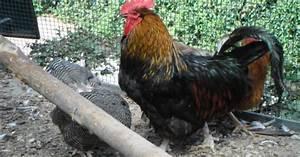
chicken